Rapa Nui Point

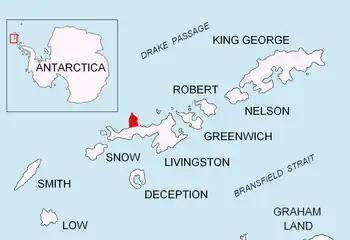
Location of Ioannes Paulus II Peninsula on Livingston Island in the South Shetland Islands.

Rapa Nui Point is a rocky point projecting 180 m westwards into Shirreff Cove from the west coast of the small (2.6 km by 1.6 km) ice-free promontory forming the north extremity of Ioannes Paulus II Peninsula, western Livingston Island in the South Shetland Islands, Antarctica and ending up in Cape Shirreff. The point is dominated by "Scarborough Castle", a 35 m crag roughly charted and descriptively named by the British sealer Captain Robert Fildes in 1821.